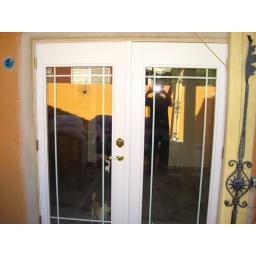
This was just a stucco wall in a kitchen that had nothing in it before.